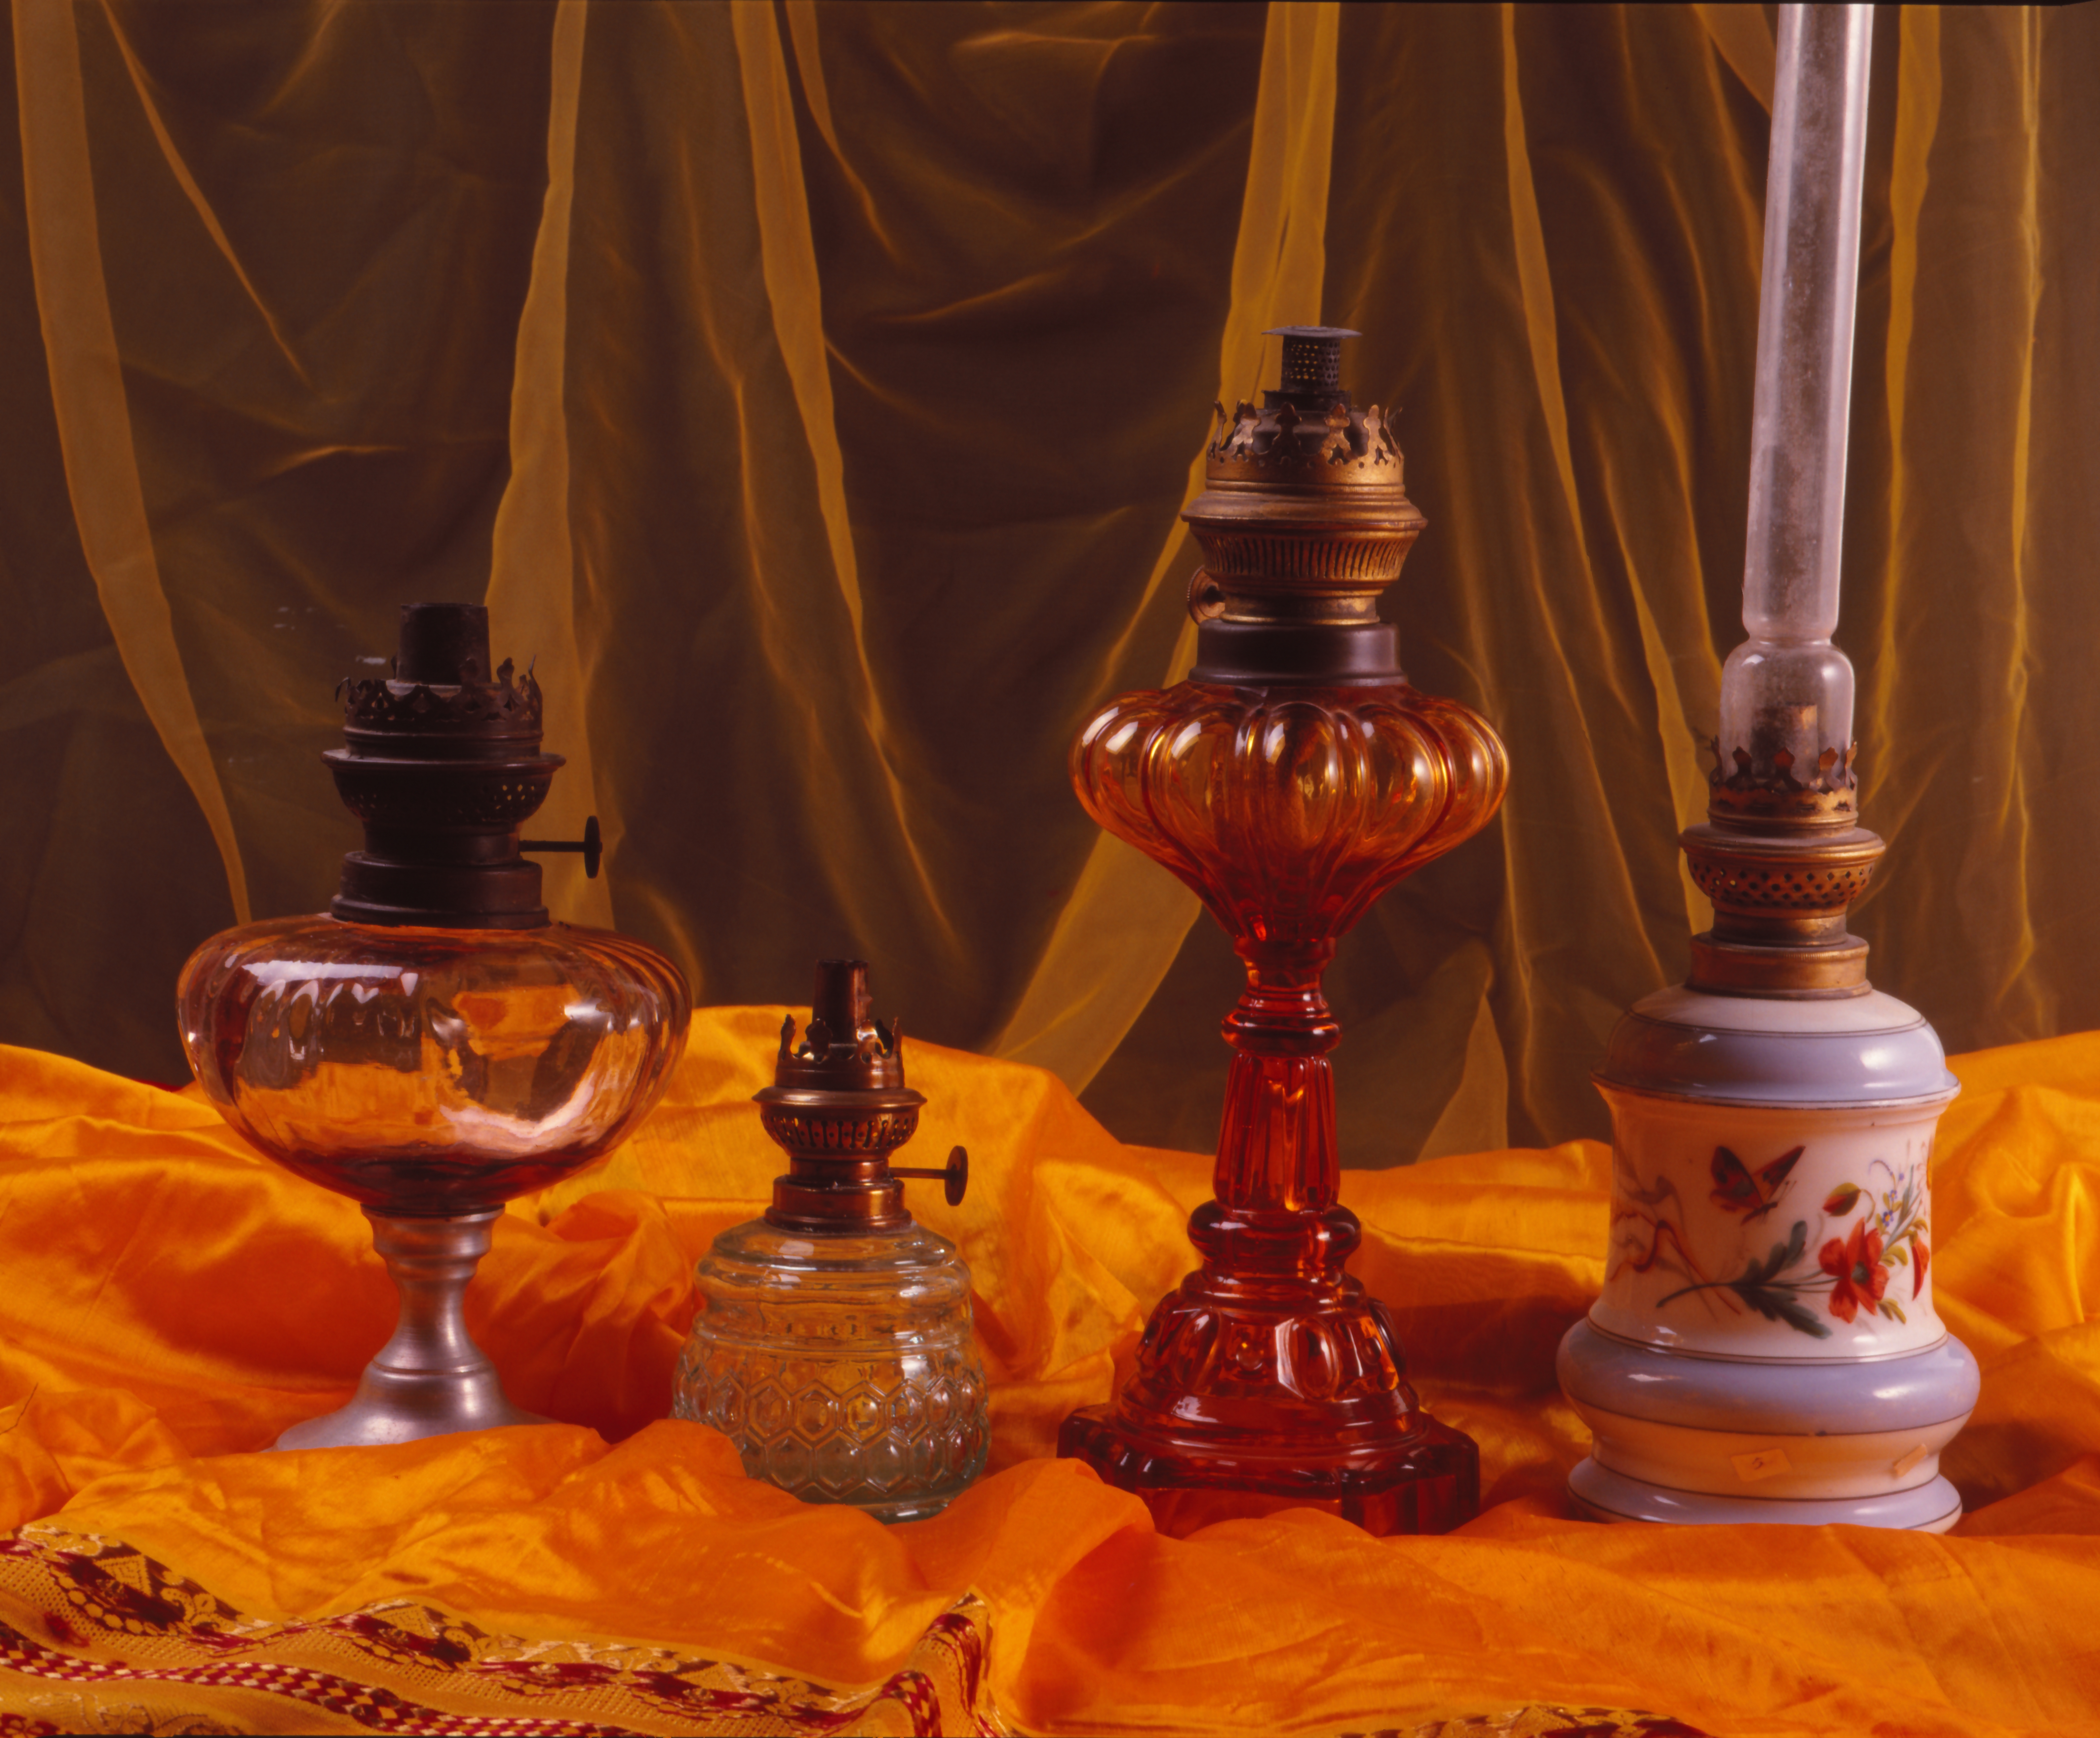
jewels, gold, silver, diamonds, still life, still life photography, barware, tableware, glass bottle, antique